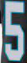
Number: 5